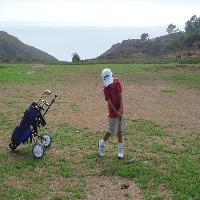
Weather: cloudy or overcast